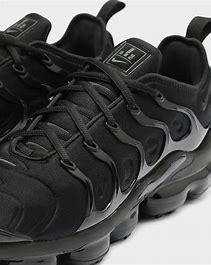
Brand: Nike
Model: Air Vapormax Plus